J. Fred Buzhardt

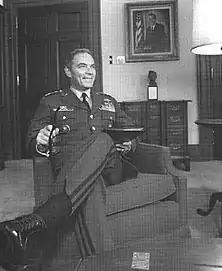
White House Chief of Staff General Alexander Haig sought Buzhardt's help with John Dean's allegations.

Buzhardt was named as special White House counsel for Watergate matters on May 10, 1973. Alexander Haig, President Nixon's new White House Chief of Staff following the resignation of H. R. Haldeman, told Buzhardt that his role at the White House would be temporary, and so he retained his title at the Defense Department. His first task as special counsel was to investigate former White House Counsel John Dean. Dean, whom the president had fired the previous week, was cooperating with investigators and was believed to possess classified documents. Buzhardt, through his contacts in the intelligence community, determined that the documents were related to the Huston Plan, an illegal proposed expansion of domestic surveillance.